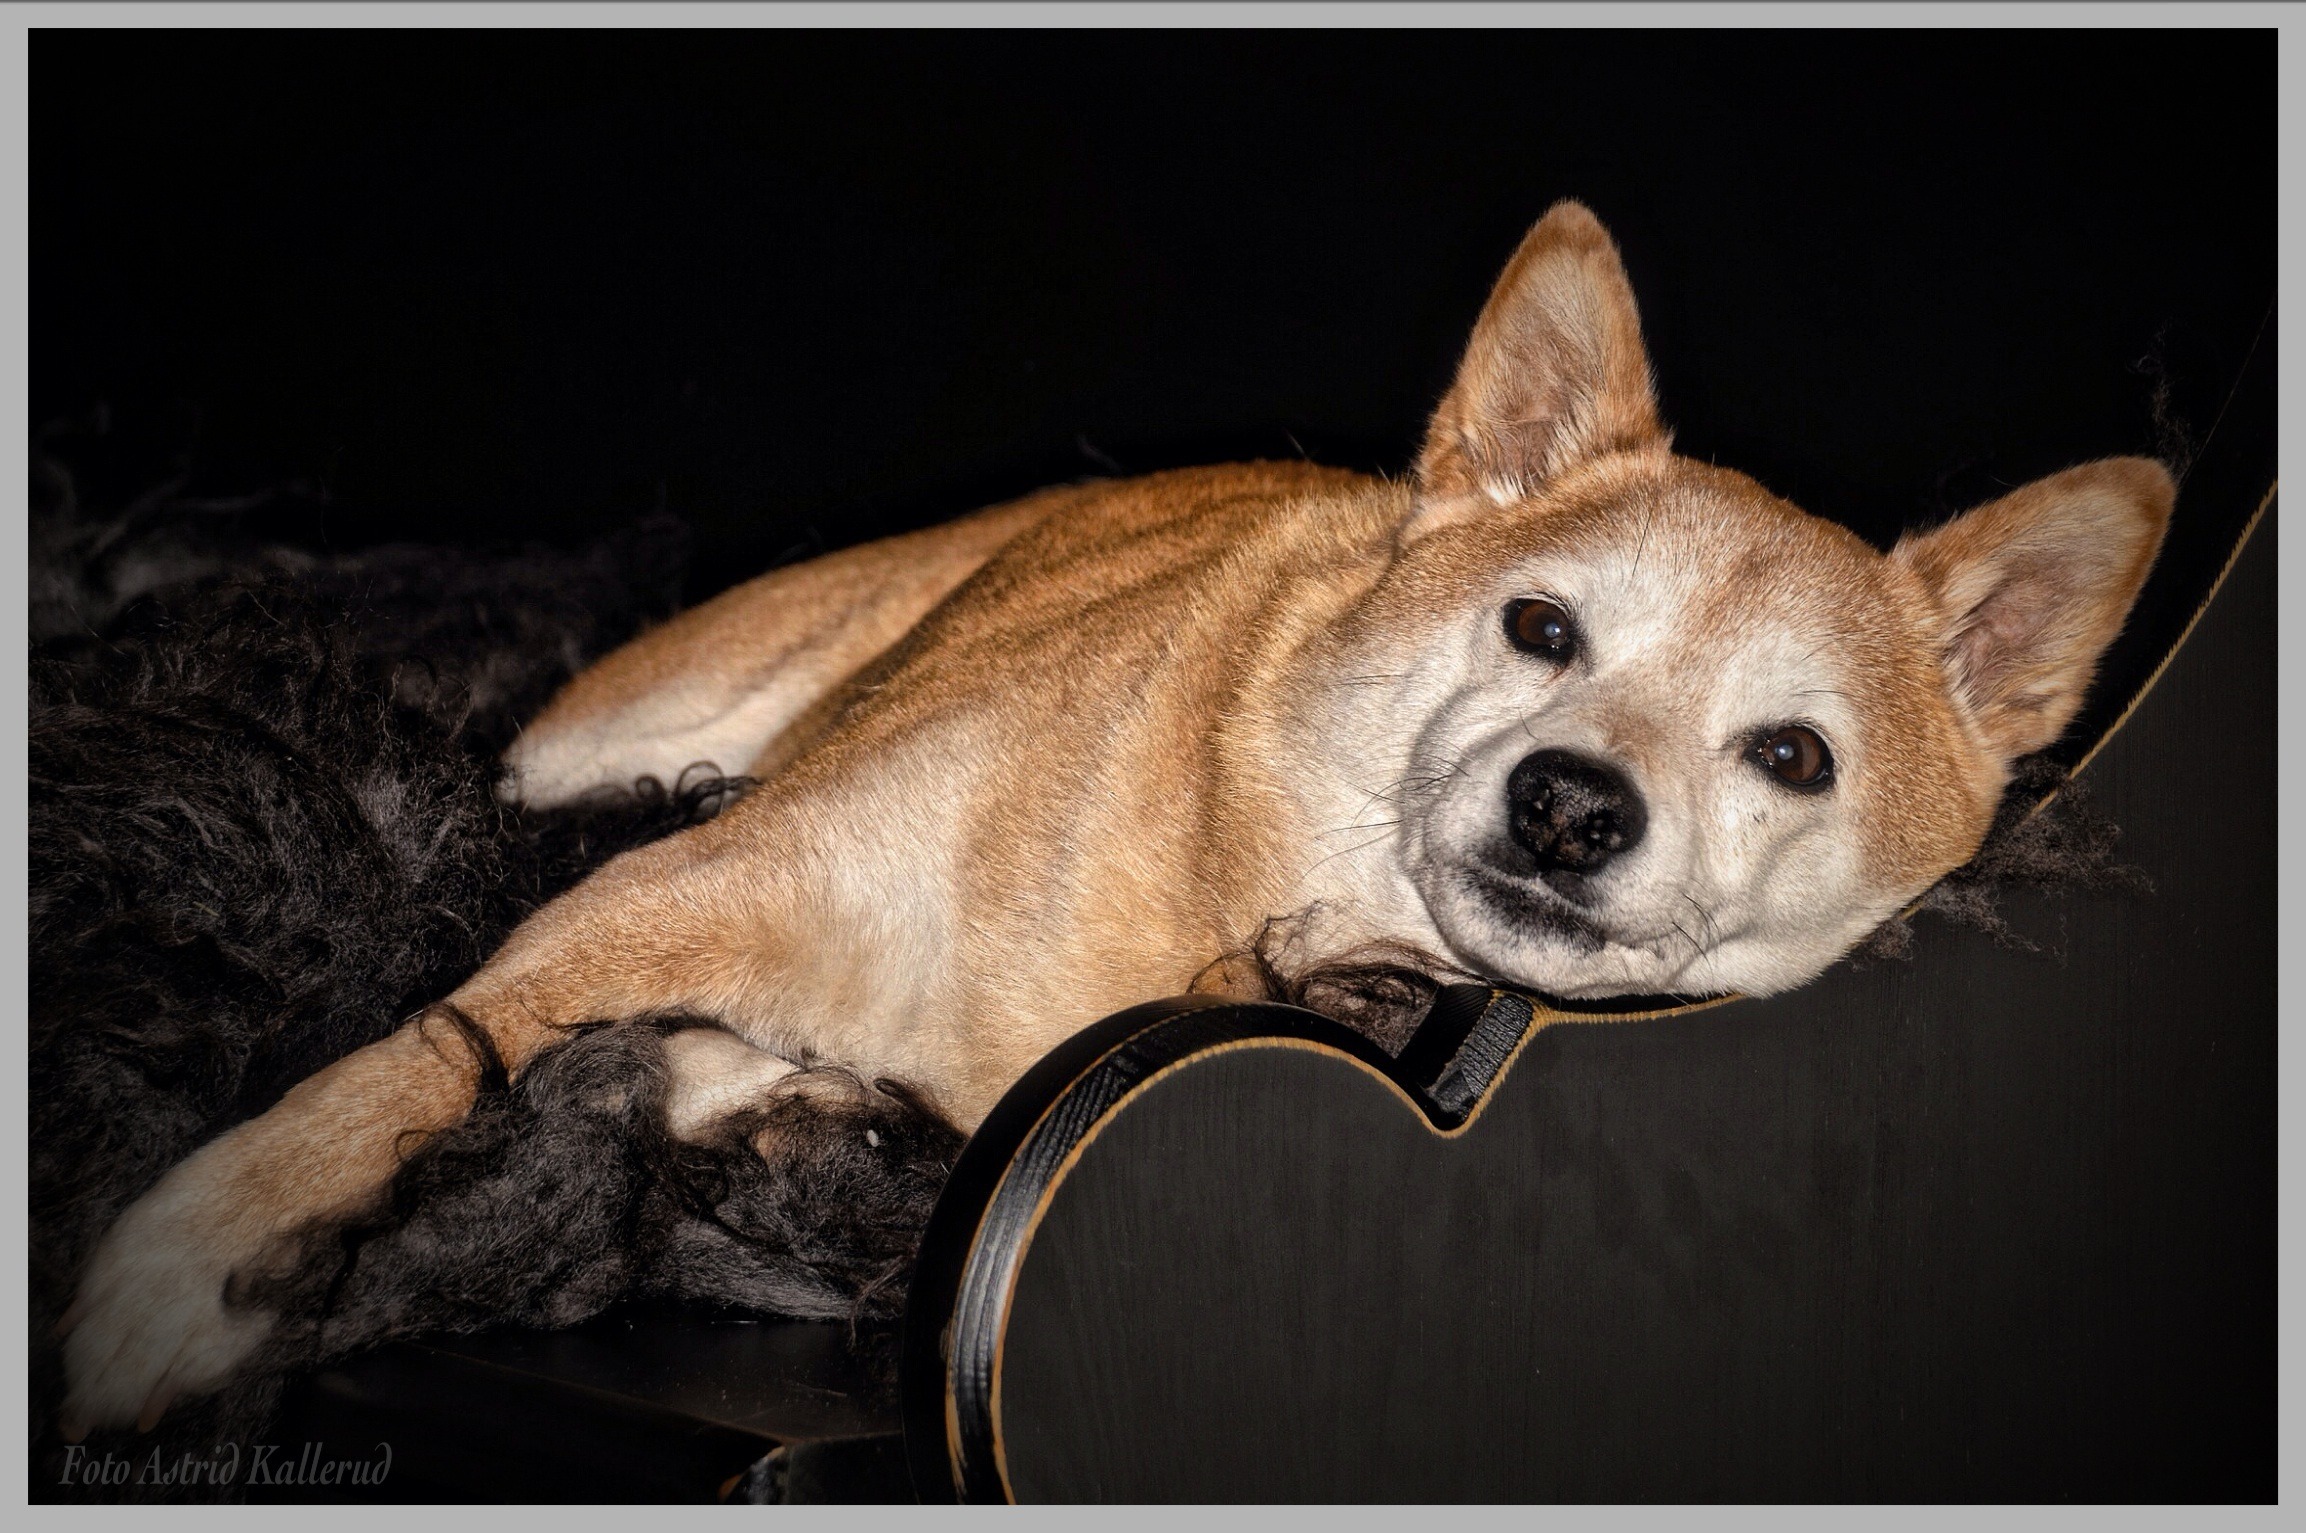
sweet, puppy, dog, animal, cute, pet, mammal, sofa, couch, relaxing, vertebrate, chihuahua, shiba inu, shiba, dog like mammal, dog breed group